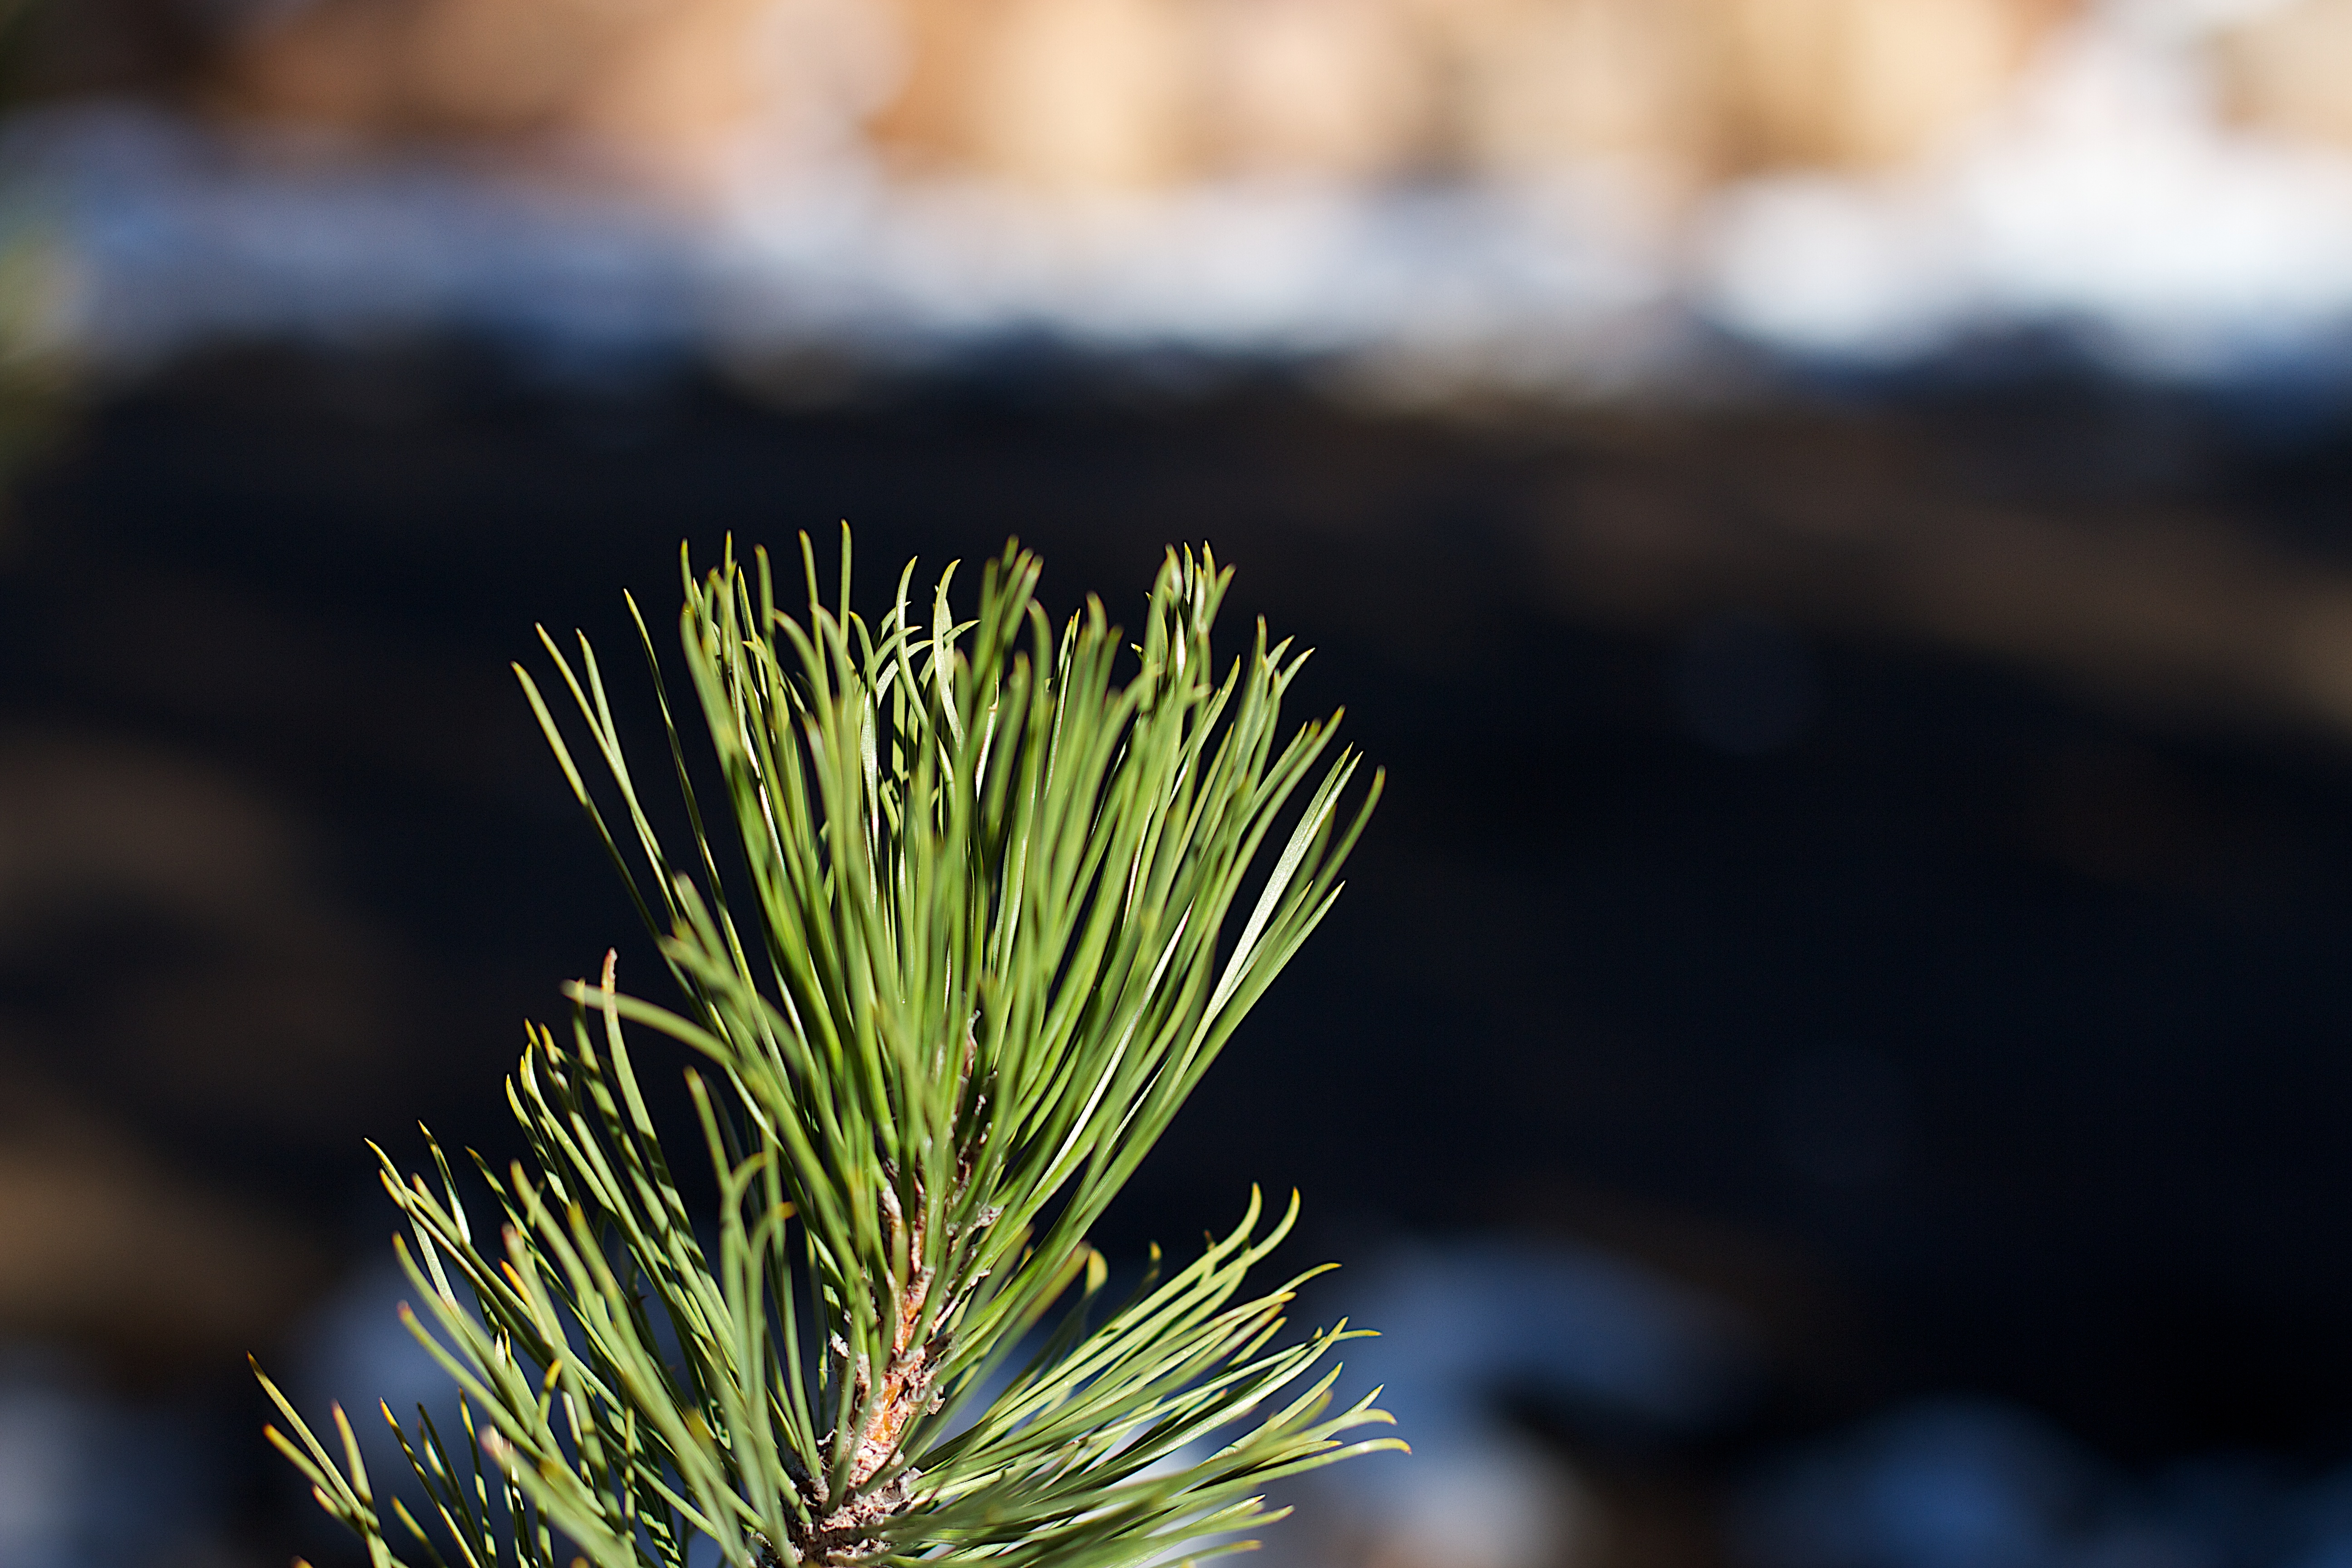
tree, nature, grass, branch, plant, photography, leaf, flower, green, botany, flora, twig, close up, macro photography, grass family, plant stem, woody plant, land plant